St. Paul's Secondary School

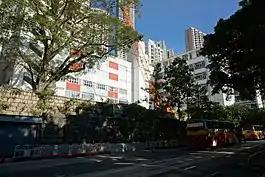
West of St. Paul's Secondary School

St. Paul's Secondary School (SPSS) is a Catholic girls' secondary school situated on Ventris Road in Happy Valley, Hong Kong. It is a Catholic grant-in-aid Anglo-Chinese Secondary Grammar School for girls.